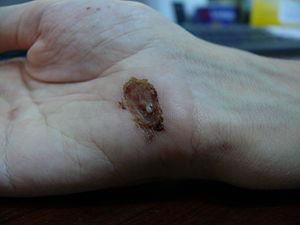
Développement d'une cicatrice